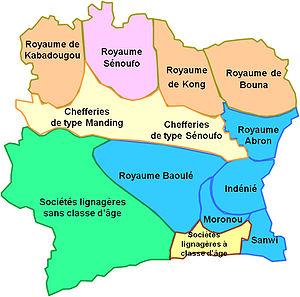
Situation politique précoloniale de la Côte d'Ivoire avec les différents royaumes, les sociétés lignagères sans classe d'âge et les sociétés lignagères à classe d'âge.
L’économie de la Côte d'Ivoire, avec un PIB par habitant qui s'élève à 1 600 USD en 2011 fait partie des économies en voie de développement. L'indice de pauvreté atteint 48,9 % en 2008.